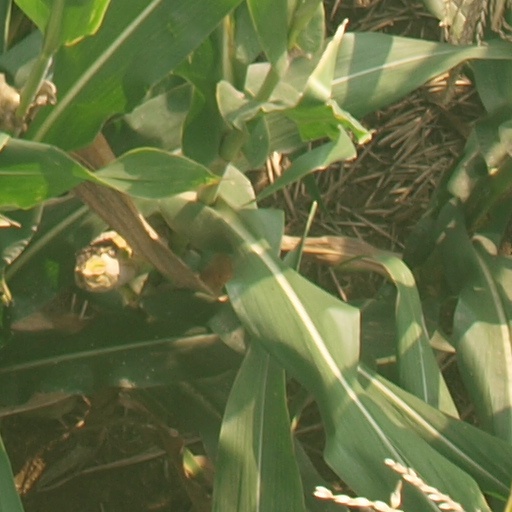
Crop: maize; corn